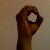
The image shows a hand gesture representing the letter 'O' in Indian Sign Language.